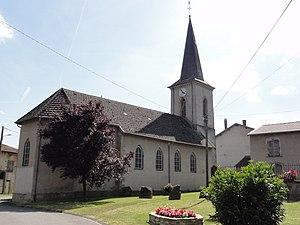
Gogney (M-et-M) église
Gogney est une commune française située dans le département de Meurthe-et-Moselle en région Grand Est.